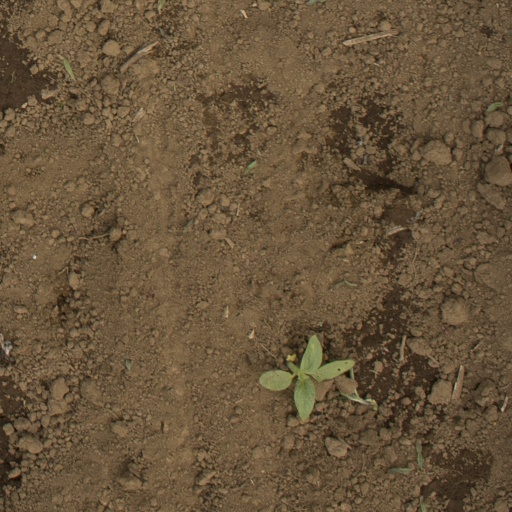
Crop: Jerusalem artichoke